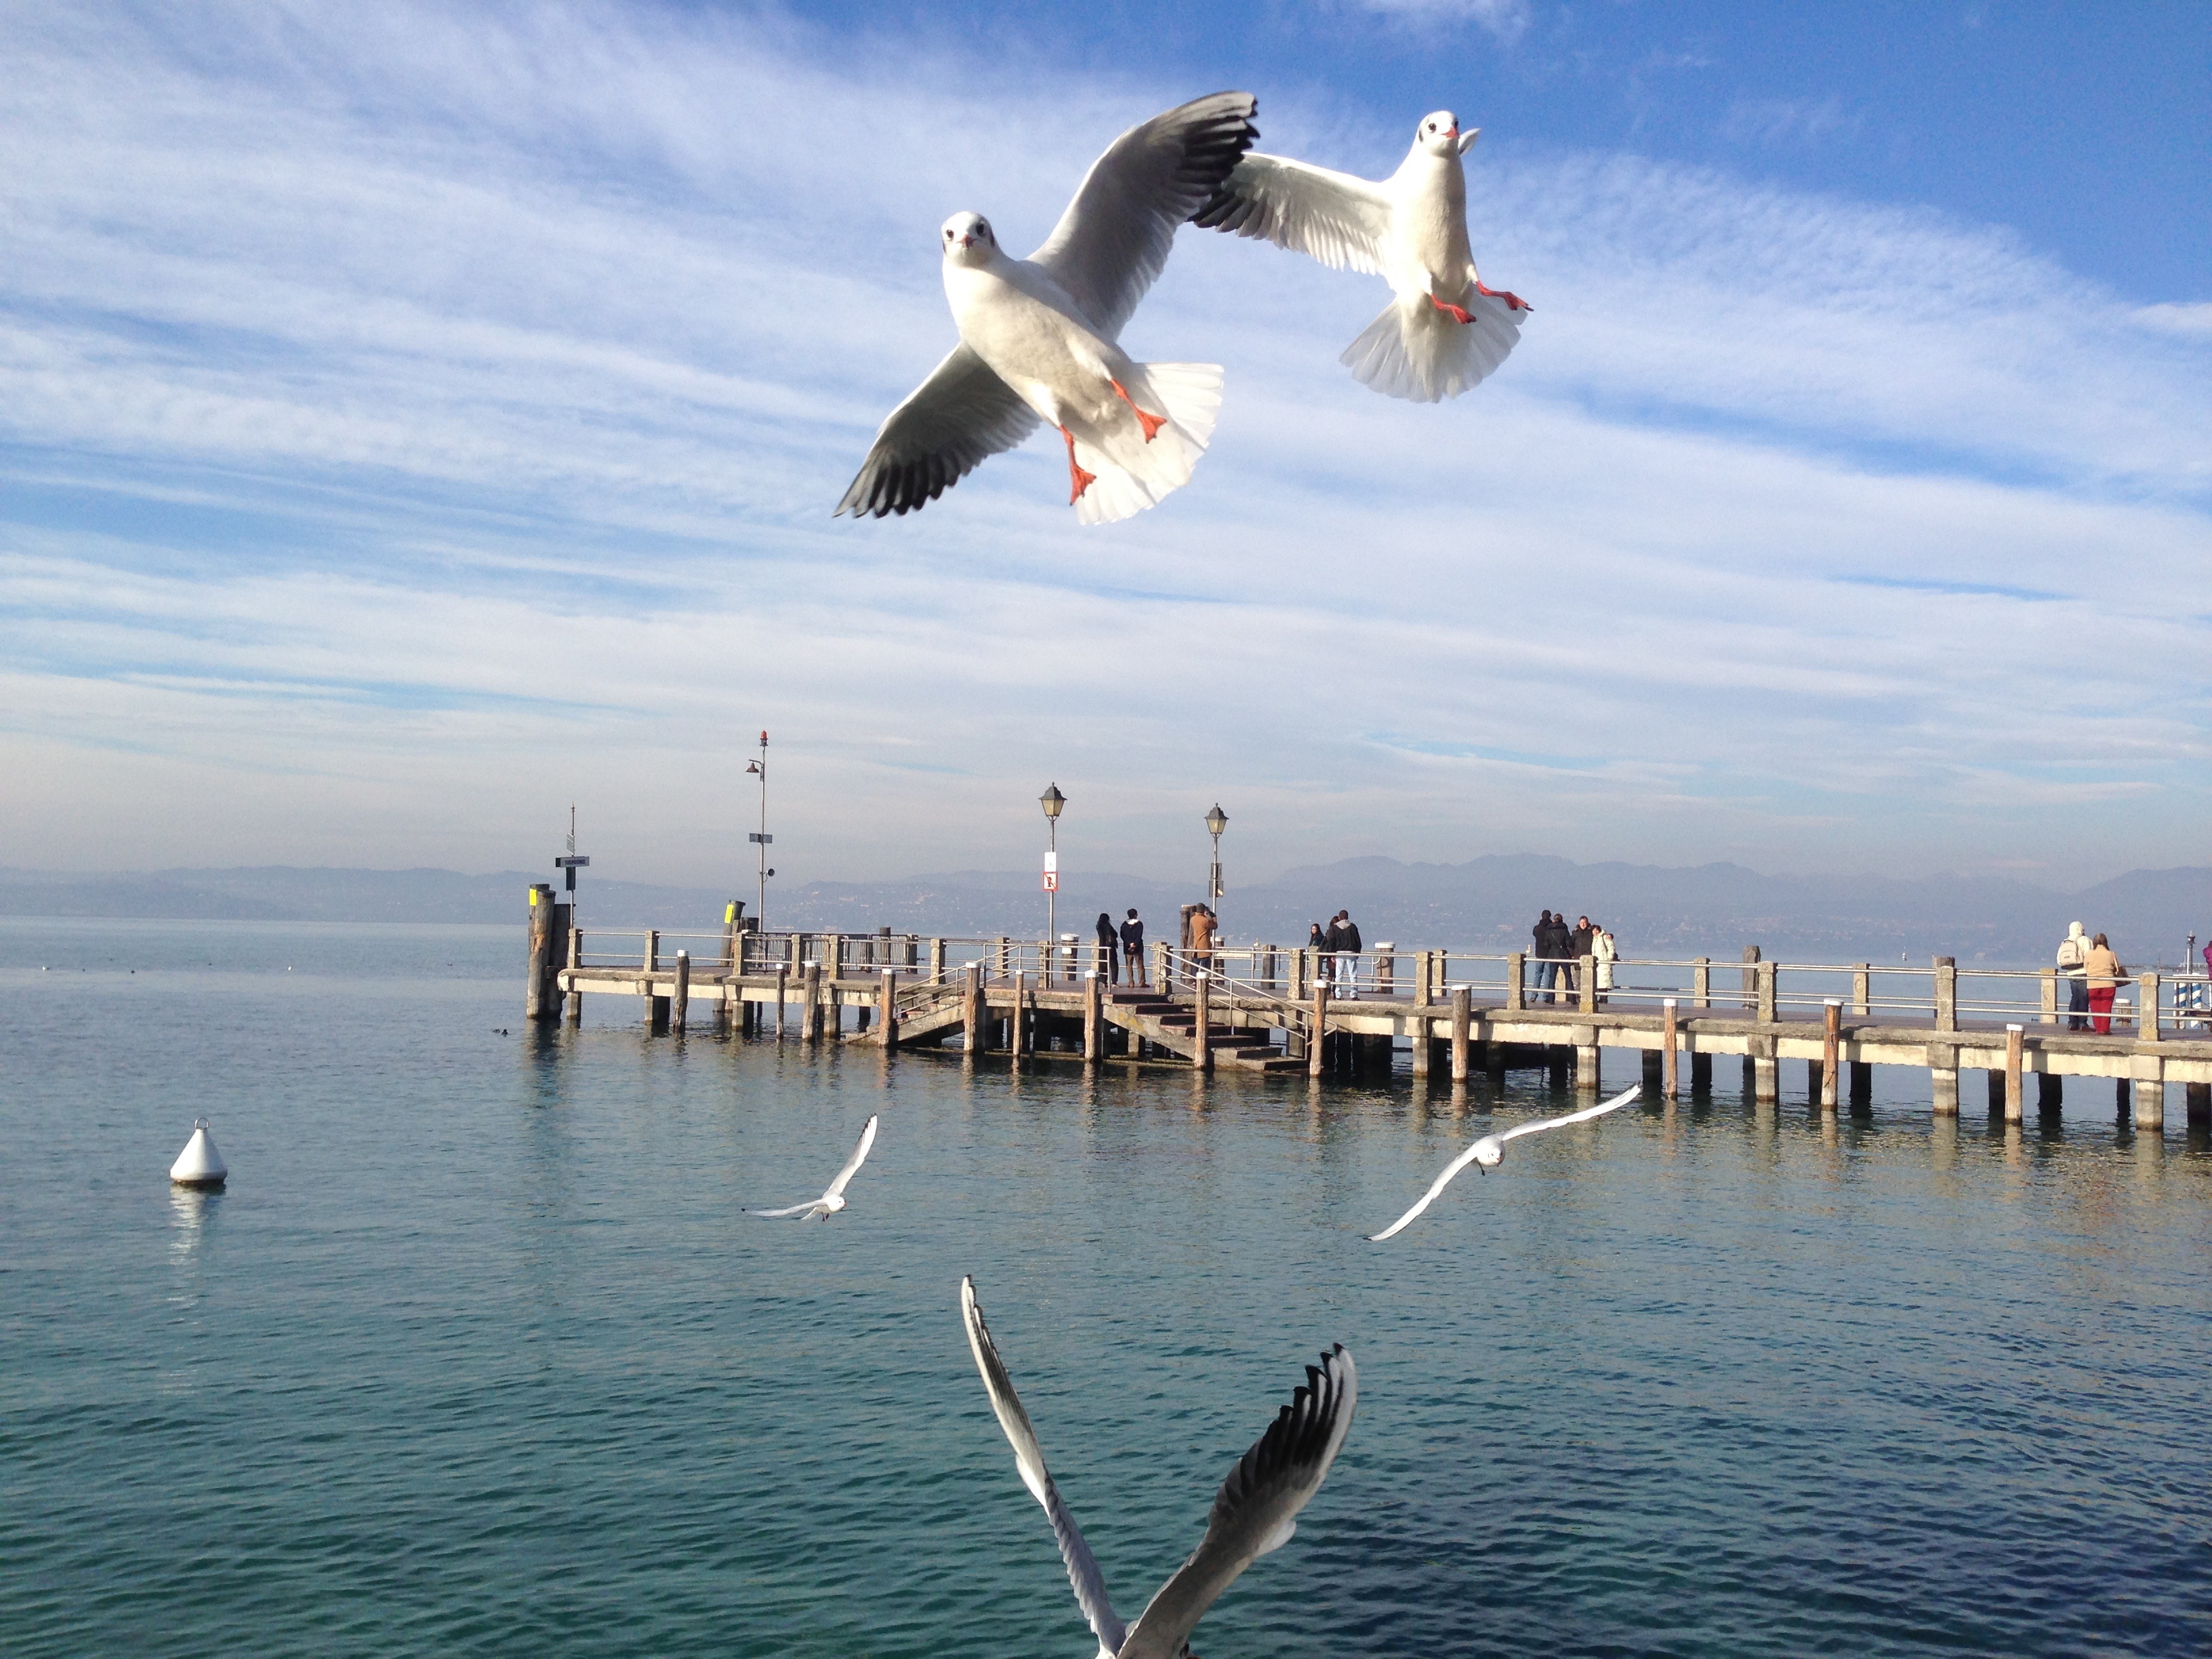
sea, bird, lake, wind, seabird, gull, garda, gulls, clouds, charadriiformes